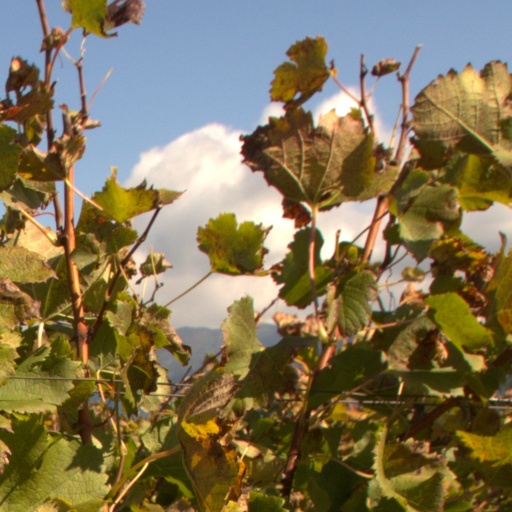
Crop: grape